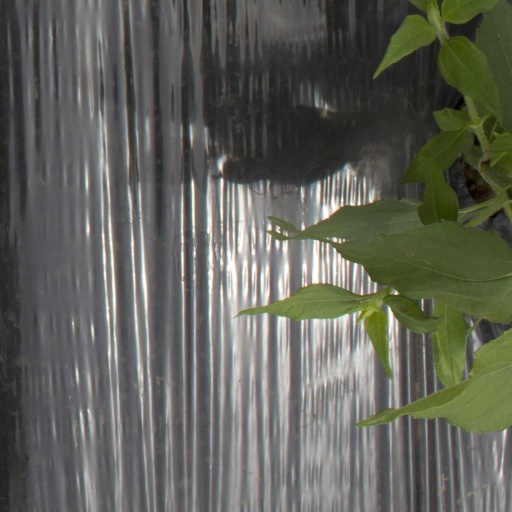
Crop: Jerusalem artichoke